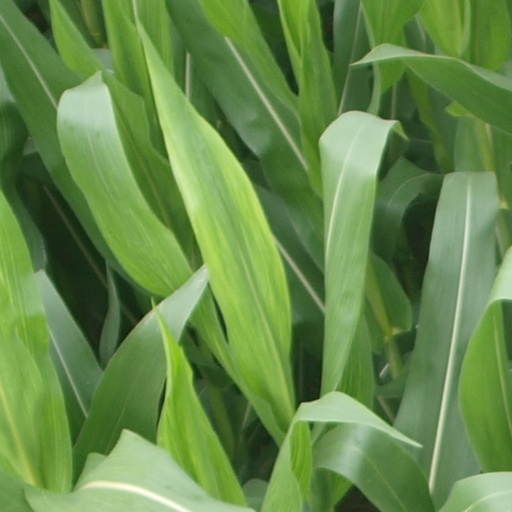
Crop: maize; corn